Château

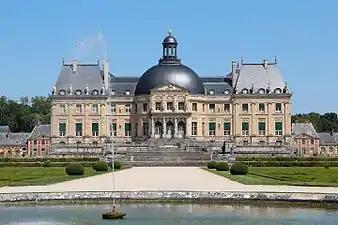
Château de Vaux-le-Vicomte

The Château de Vaux-le-Vicomte is a baroque French château located in Maincy, near Melun, 55 km southeast of Paris in the Seine-et-Marne département of France. It was built by Louis Le Vau from 1658 to 1661 for Nicolas Fouquet, Marquis de Belle-Isle (Belle-Île-en-Mer), Viscount of Melun and Vaux, the superintendent of finances of Louis XIV. The interior was lavishly decorated by painter Charles Le Brun. Louis Le Vau as well as Charles Le Brun were later called by Louis XIV to work at Versailles.